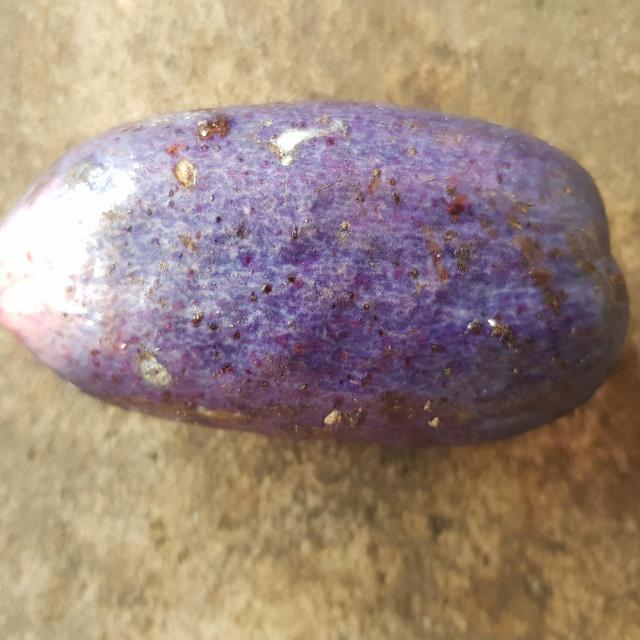
Plum grade: unripe